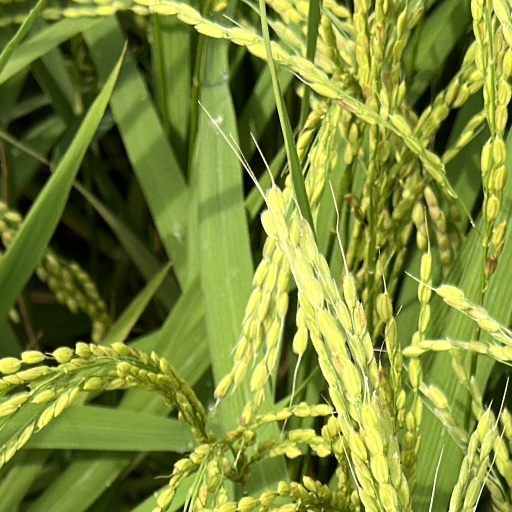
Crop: rice